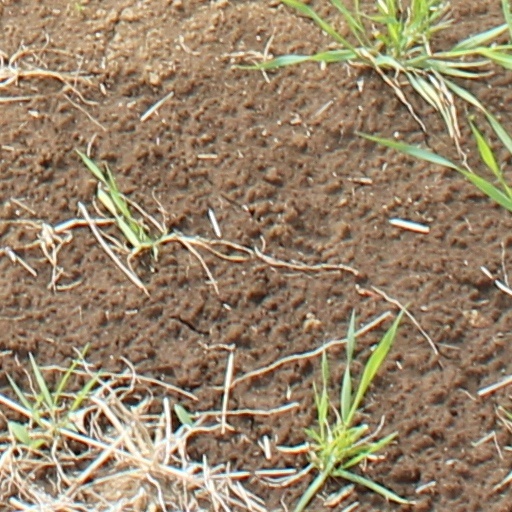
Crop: wheat